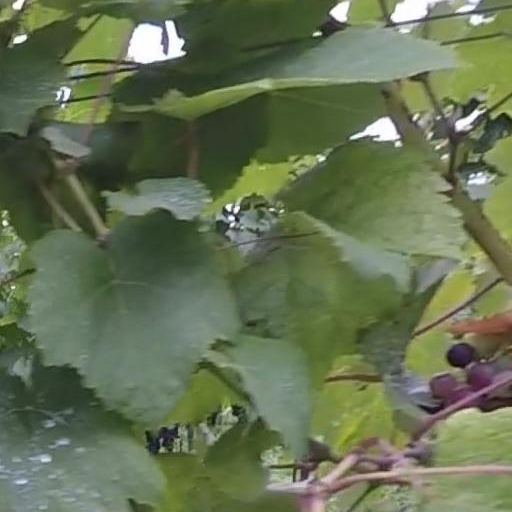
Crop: grape